Lockwood, Greene & Co.

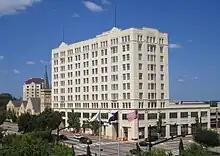
Montgomery Building, 1924

Southern Belting Company Building, 236 Forsyth St., SW Atlanta, Georgia (Lockwood,Greene, and Co.), NRHP-listed